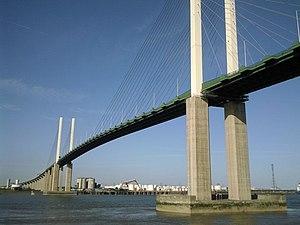
Cette liste de ponts du Royaume-Uni recense les ponts les plus remarquables du fait de leurs caractéristiques dimensionnelles ou de leur intérêt architectural ou historique en Angleterre, en Écosse, au Pays de Galles et en Irlande du Nord.
Cette liste des ponts à haubans remarquables recense les ponts à haubans présentant des portées supérieures à 300 m, classés par ordre décroissant de longueur. Cet indicateur de classement est le plus couramment utilisé pour hiérarchiser les ponts à haubans. Si un pont a une longueur de travée supérieure à un autre, ce n'est pas pour autant que sa longueur de rive à rive ou d'ancrage à ancrage est supérieure à celle de celui-ci. Néanmoins la longueur de la travée principale est souvent en corrélation avec la hauteur des pylônes et la complexité pour la conception et le calcul de l'ouvrage. En tête de cette liste, il faut ajouter le pont haubané Yavuz Sultan Selim qui enjambe le Bosphore, inauguré le 26 août 2016 et dont la travée centrale atteint 1 408 mètres de longueur ; de tous les ponts existant au monde, il est également le plus large et est équipé des plus hauts pylônes de haubans.
Hellmut Homberg est un ingénieur civil allemand né à Barmen le 5 septembre 1909, et mort à Hagen, Rhénanie-du-Nord-Westphalie, le 7 juillet 1990.